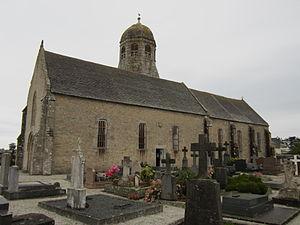
Église Notre-Dame de Gouberville, MAnche This building is indexed in the Base Mérimée, a database of architectural heritage maintained by the French Ministry of Culture,